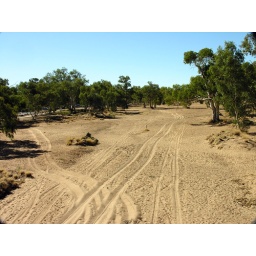
Tyre tracks on bed of dry river in Alice Springs.